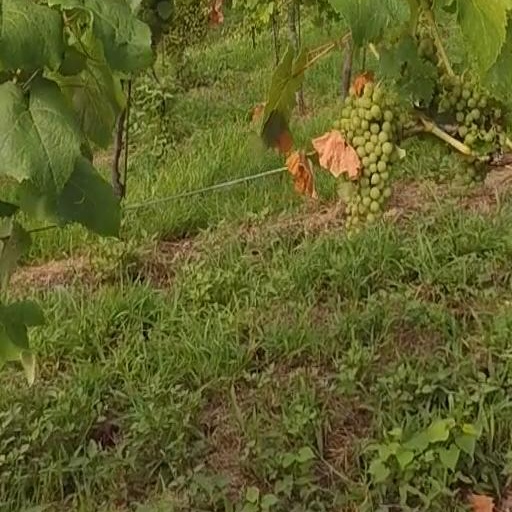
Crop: grape